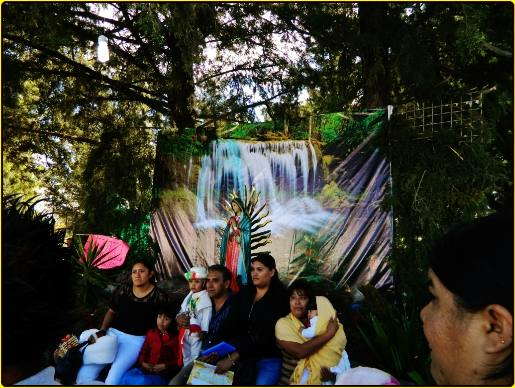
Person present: Yes